Farakka Port

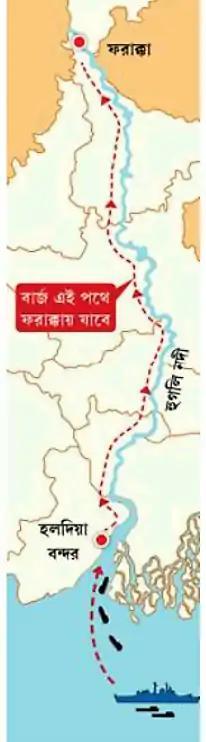
Coal transport Map from Indonesia to Farakka Port

However, the port's terminal is useful for navigating vessels of 1500 to 2000 tonnes of DWT power. The navigability of the waterway will increase rapidly during the year if the water supply of the port increases rapidly. When the port and National Waterway 1 are fully operational, the port has a plan to transport 9 million tons of coal.